Boeing 737

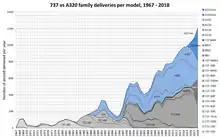
737 vs A320 family deliveries per model 1967–2018

The 737 MAX 9, the stretched variant of the MAX 8, was launched with an order of 201 aircraft in February 2012. It made its roll-out on March 7, 2017, and first flight on April 13, 2017; It was certified by February 2018. The launch customer, Lion Air Group, took the first MAX 9 on March 21, 2018, before entering service with Thai Lion Air. The 737 MAX 9 replaced the 737-900 and competes with the Airbus A321neo.